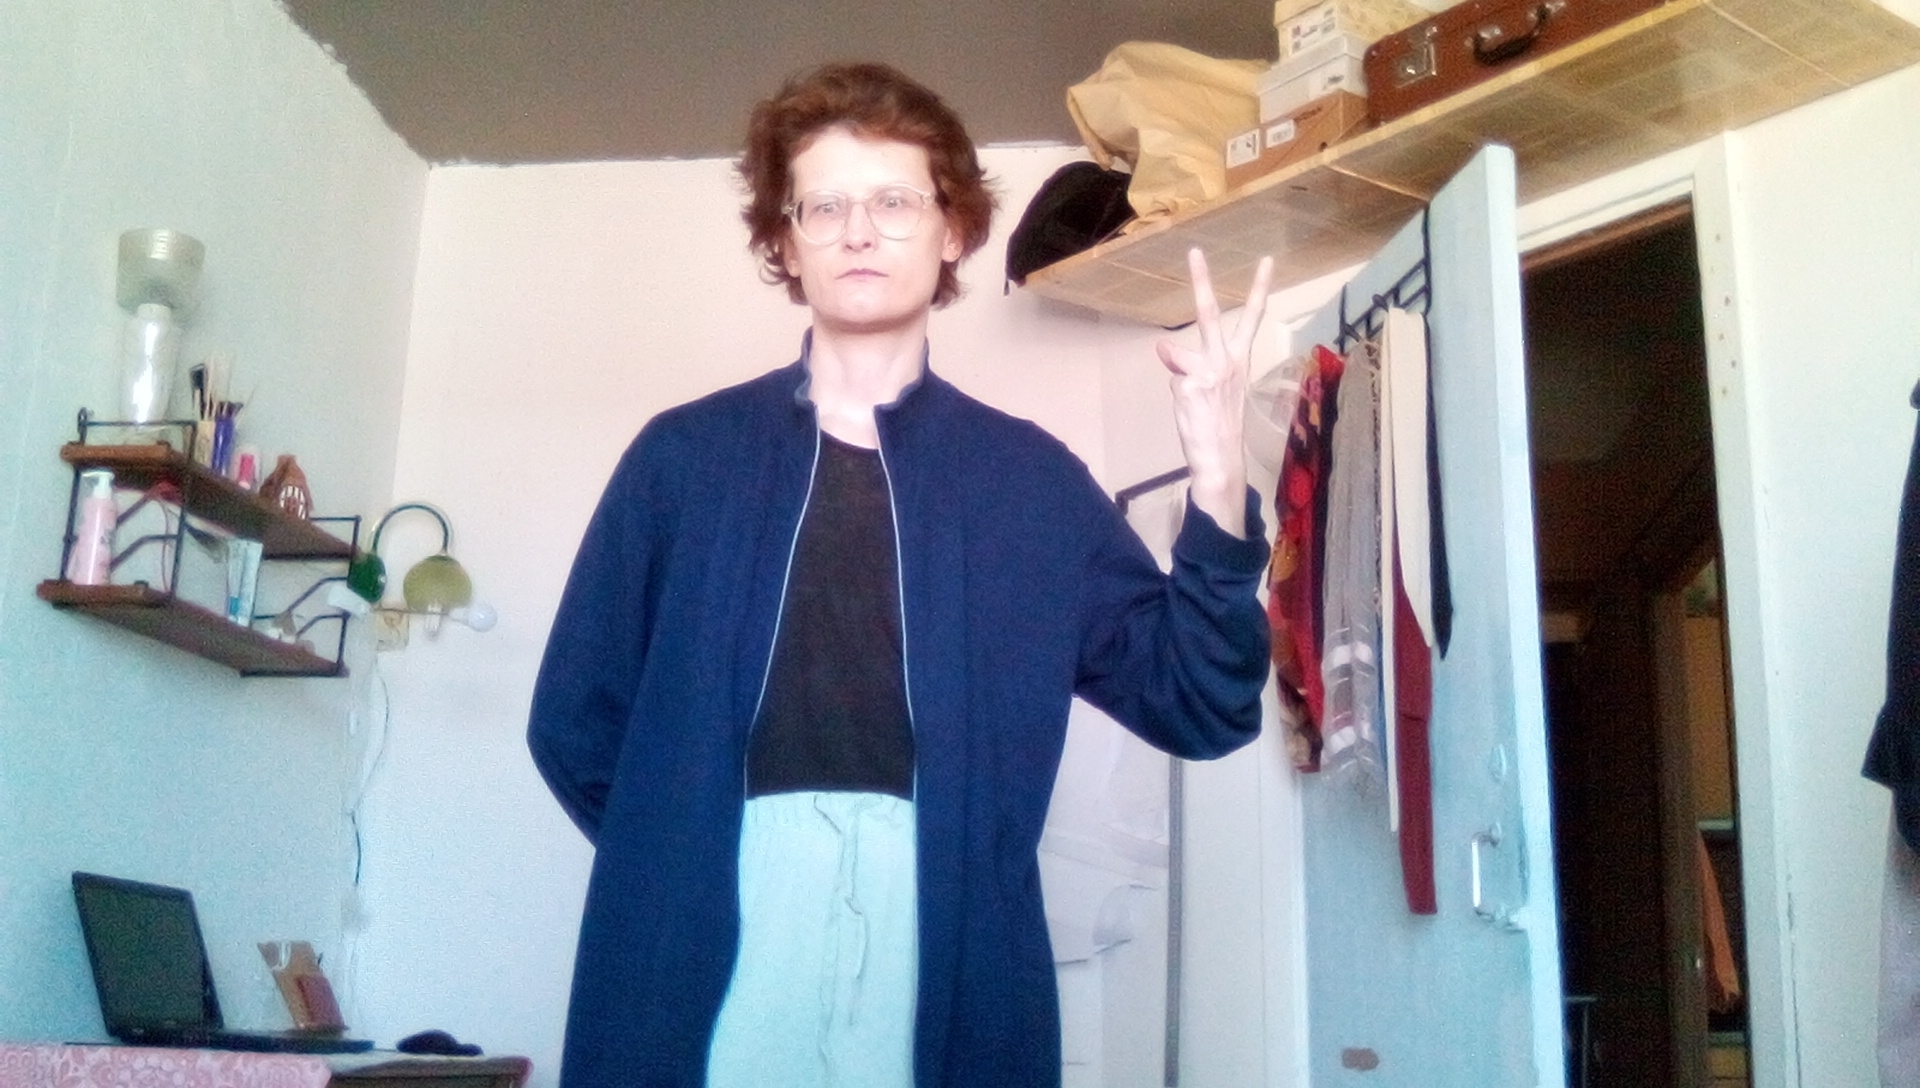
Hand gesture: peace_inverted